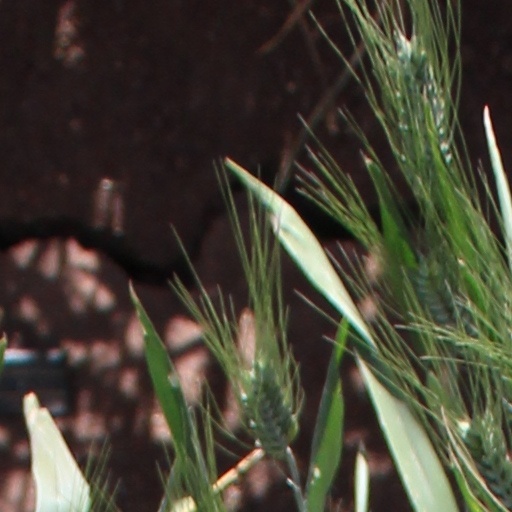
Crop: wheat